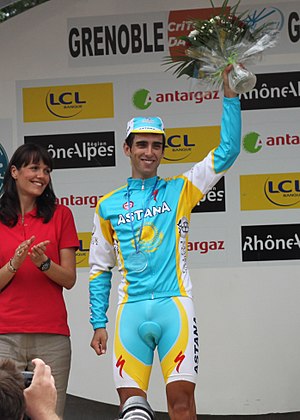
Daniel Navarro
Daniel Navarro García er en professionel spansk professionel landevejsrytter, som kører for det professionelle cykelhold Israel Start-Up Nation.